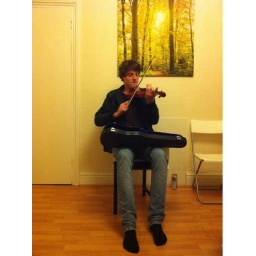
Like a cat getting slammed against a wall @cripple_hip